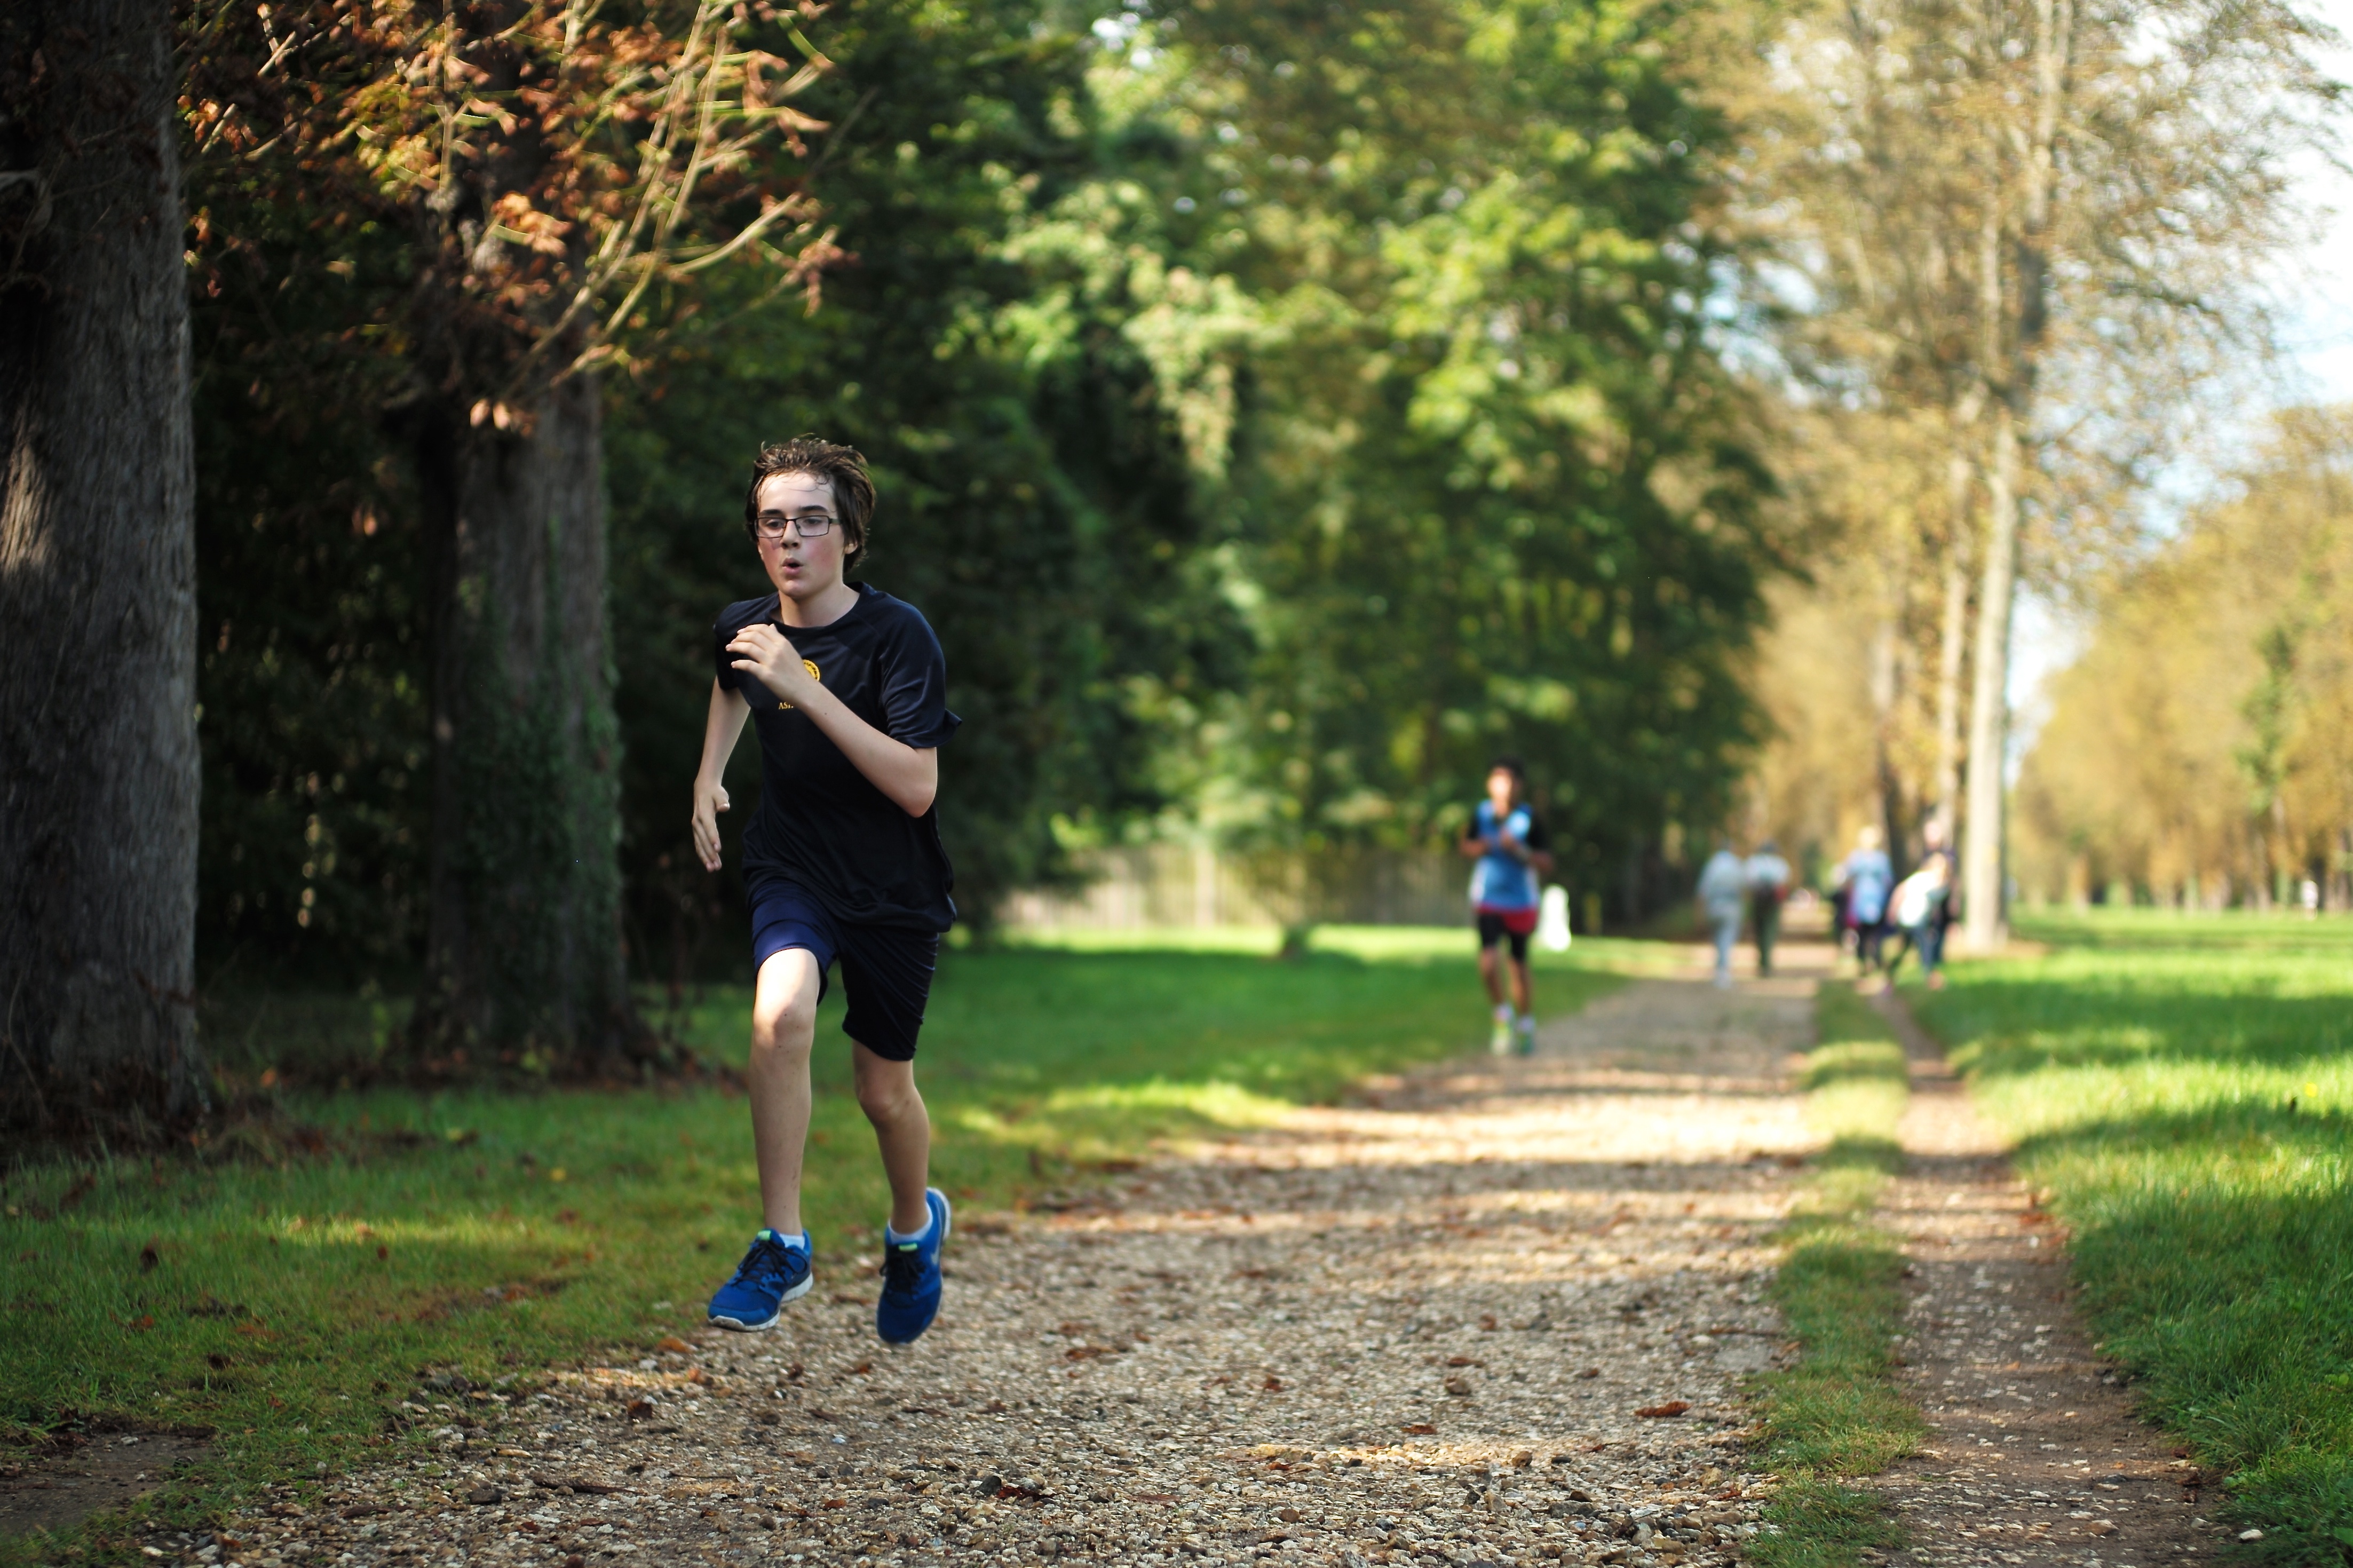
walking, person, running, recreation, jogging, sports, physical exercise, outdoor recreation, human action